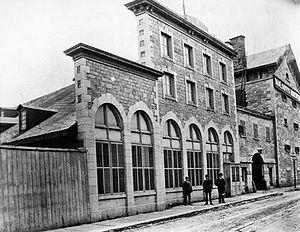
La brasserie Molson est une brasserie installée à Montréal au Québec, depuis 1786. L'ensemble de la brasserie s'inscrit dans un quadrilatère délimité par le fleuve Saint-Laurent au sud, la rue Notre-Dame au nord, l'avenue Papineau à l'est et la rue Montcalm à l'ouest.
Molson Export est une bière de type Ale, c’est-à-dire à haute fermentation, à 5 % d’alcool brassée par Molson, la plus ancienne brasserie canadienne fondée à Montréal en 1786.